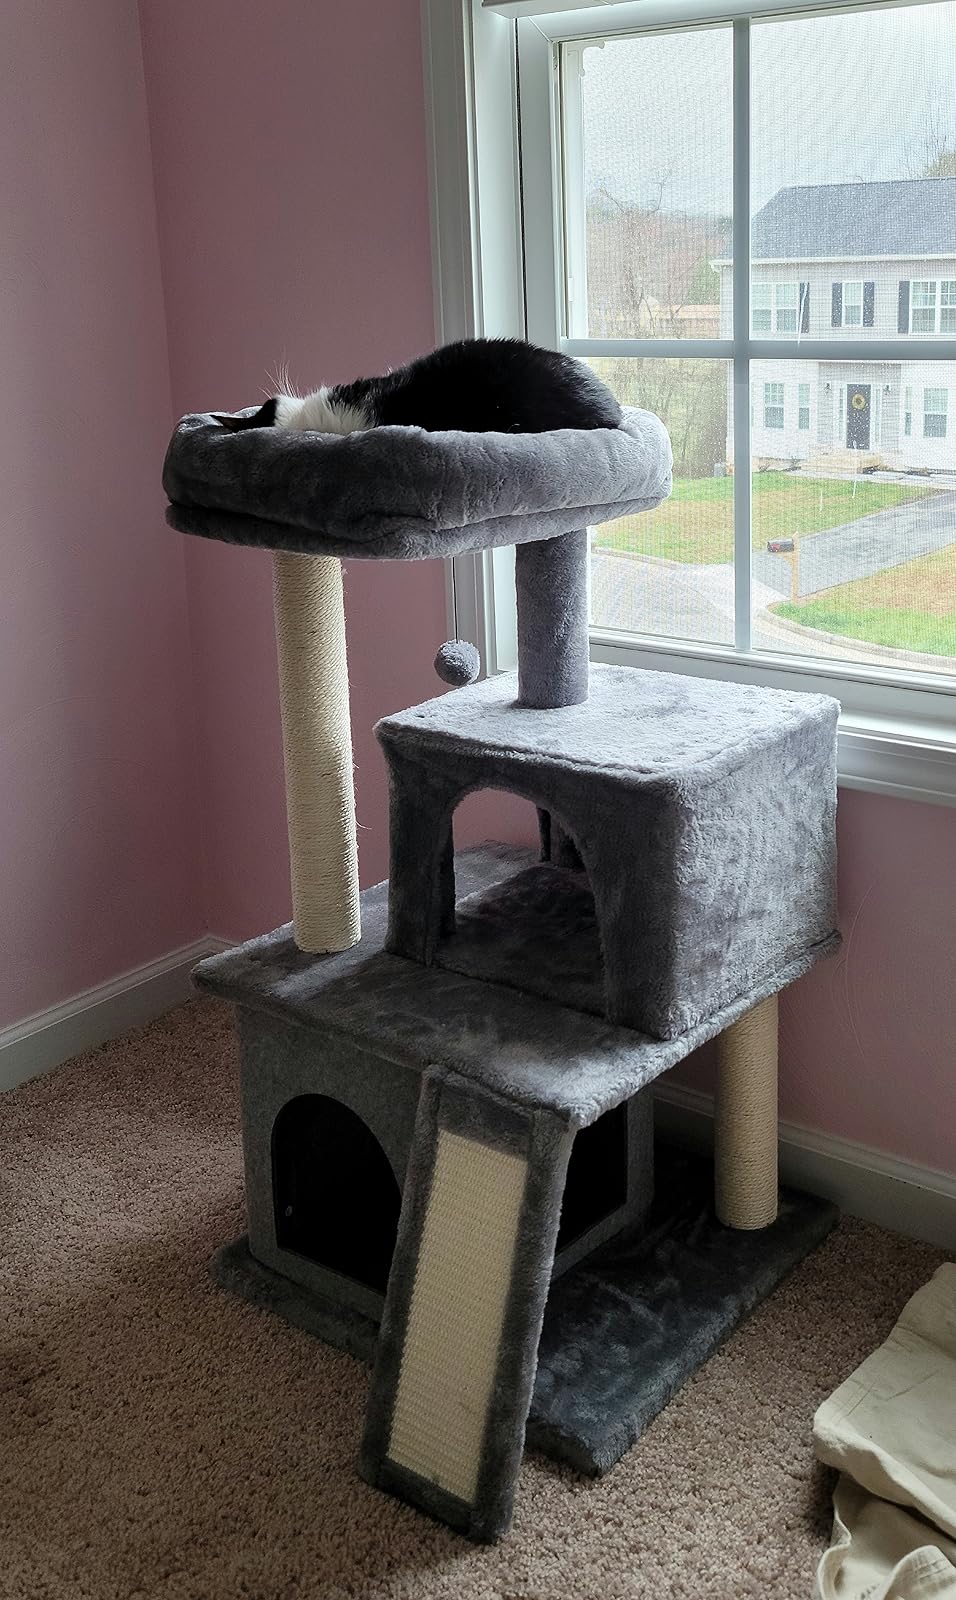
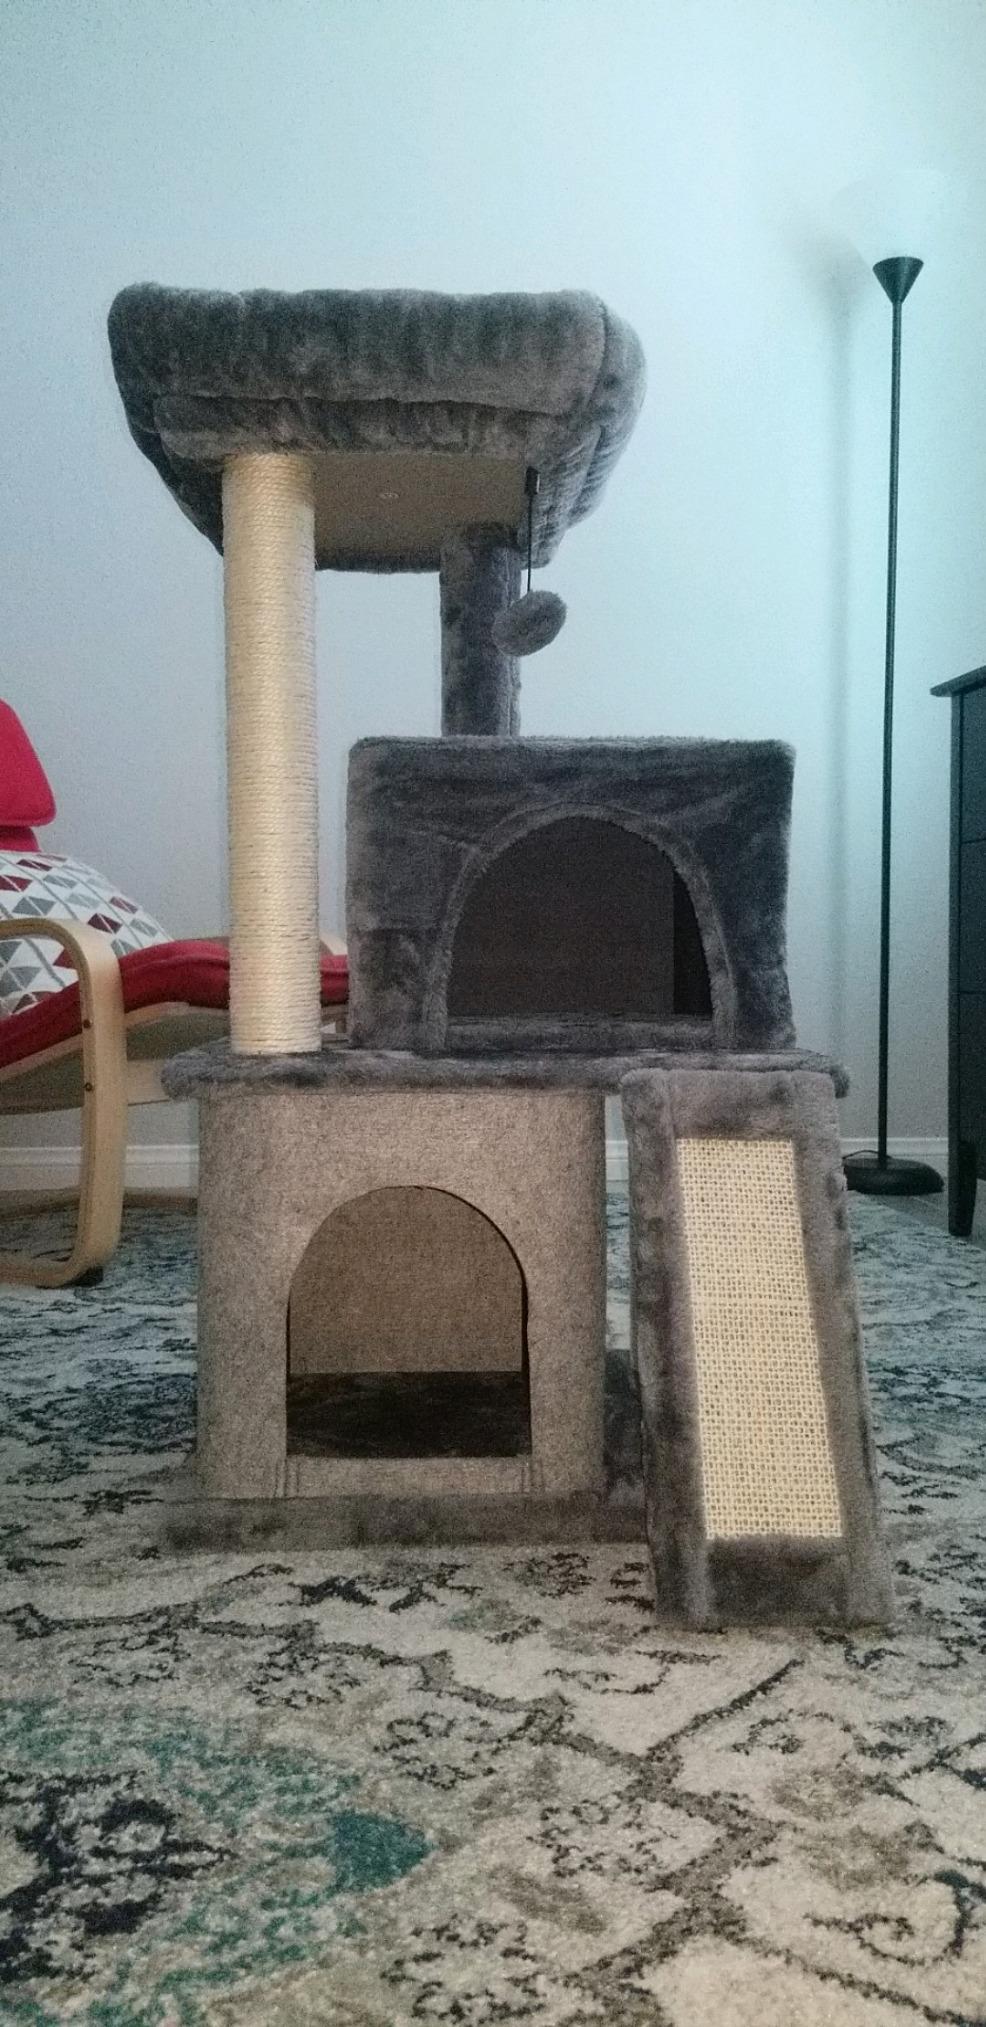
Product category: items_cat tree
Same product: yes